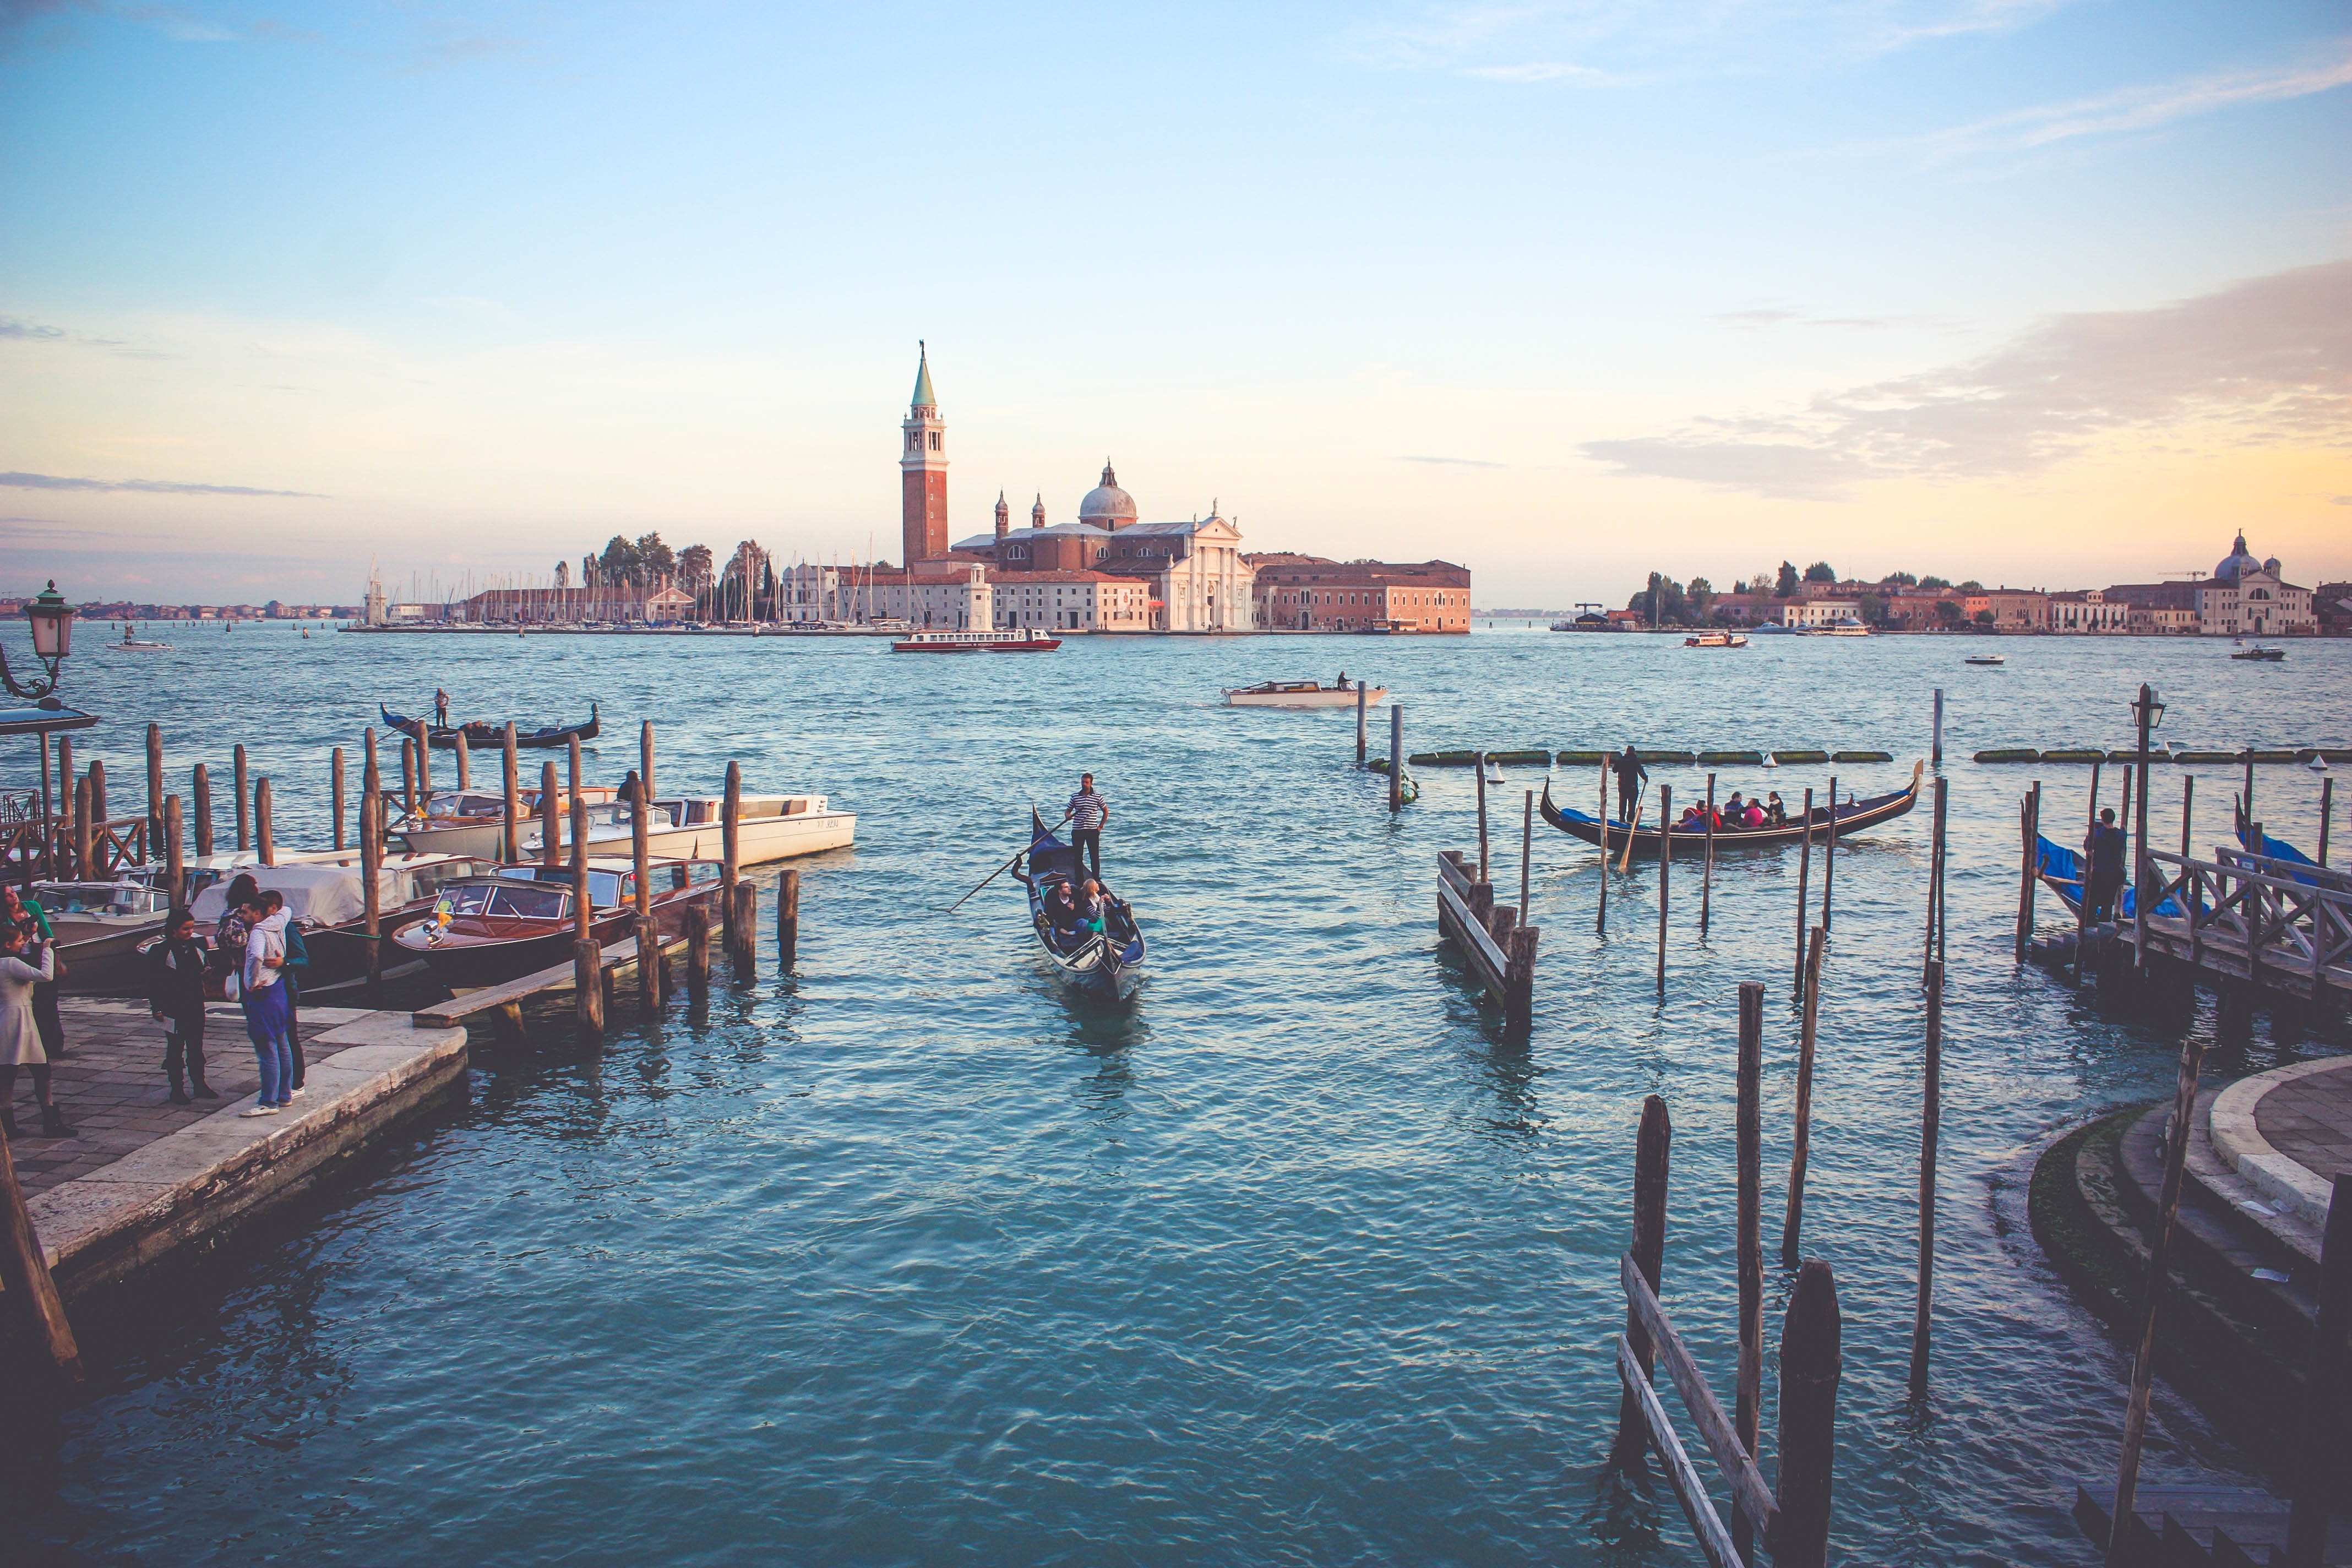
sea, water, ocean, dock, sunset, boat, morning, pier, river, cityscape, vacation, dusk, evening, reflection, vehicle, bay, harbor, marina, port, tourism, waterway, gondola